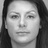
Emotion: neutral